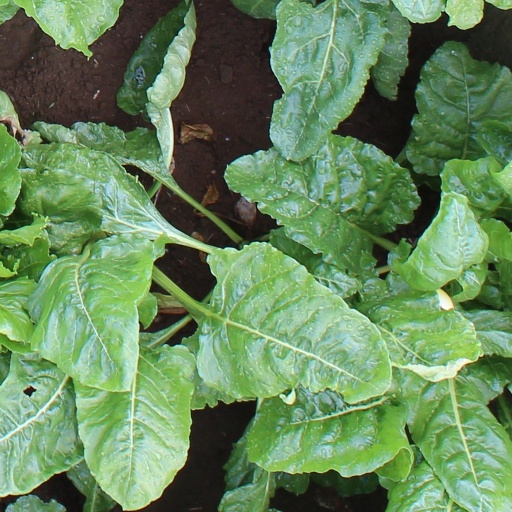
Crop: sugar beet